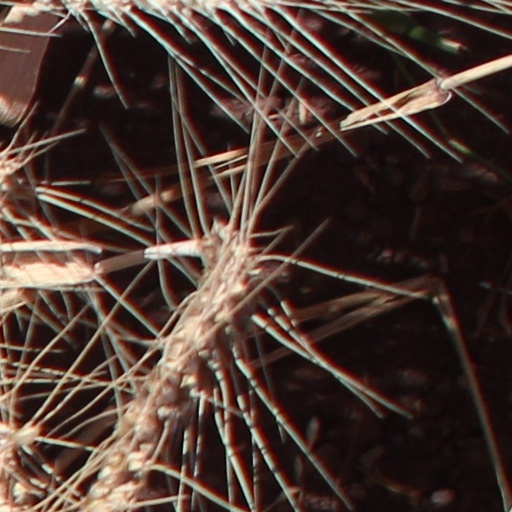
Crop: wheat